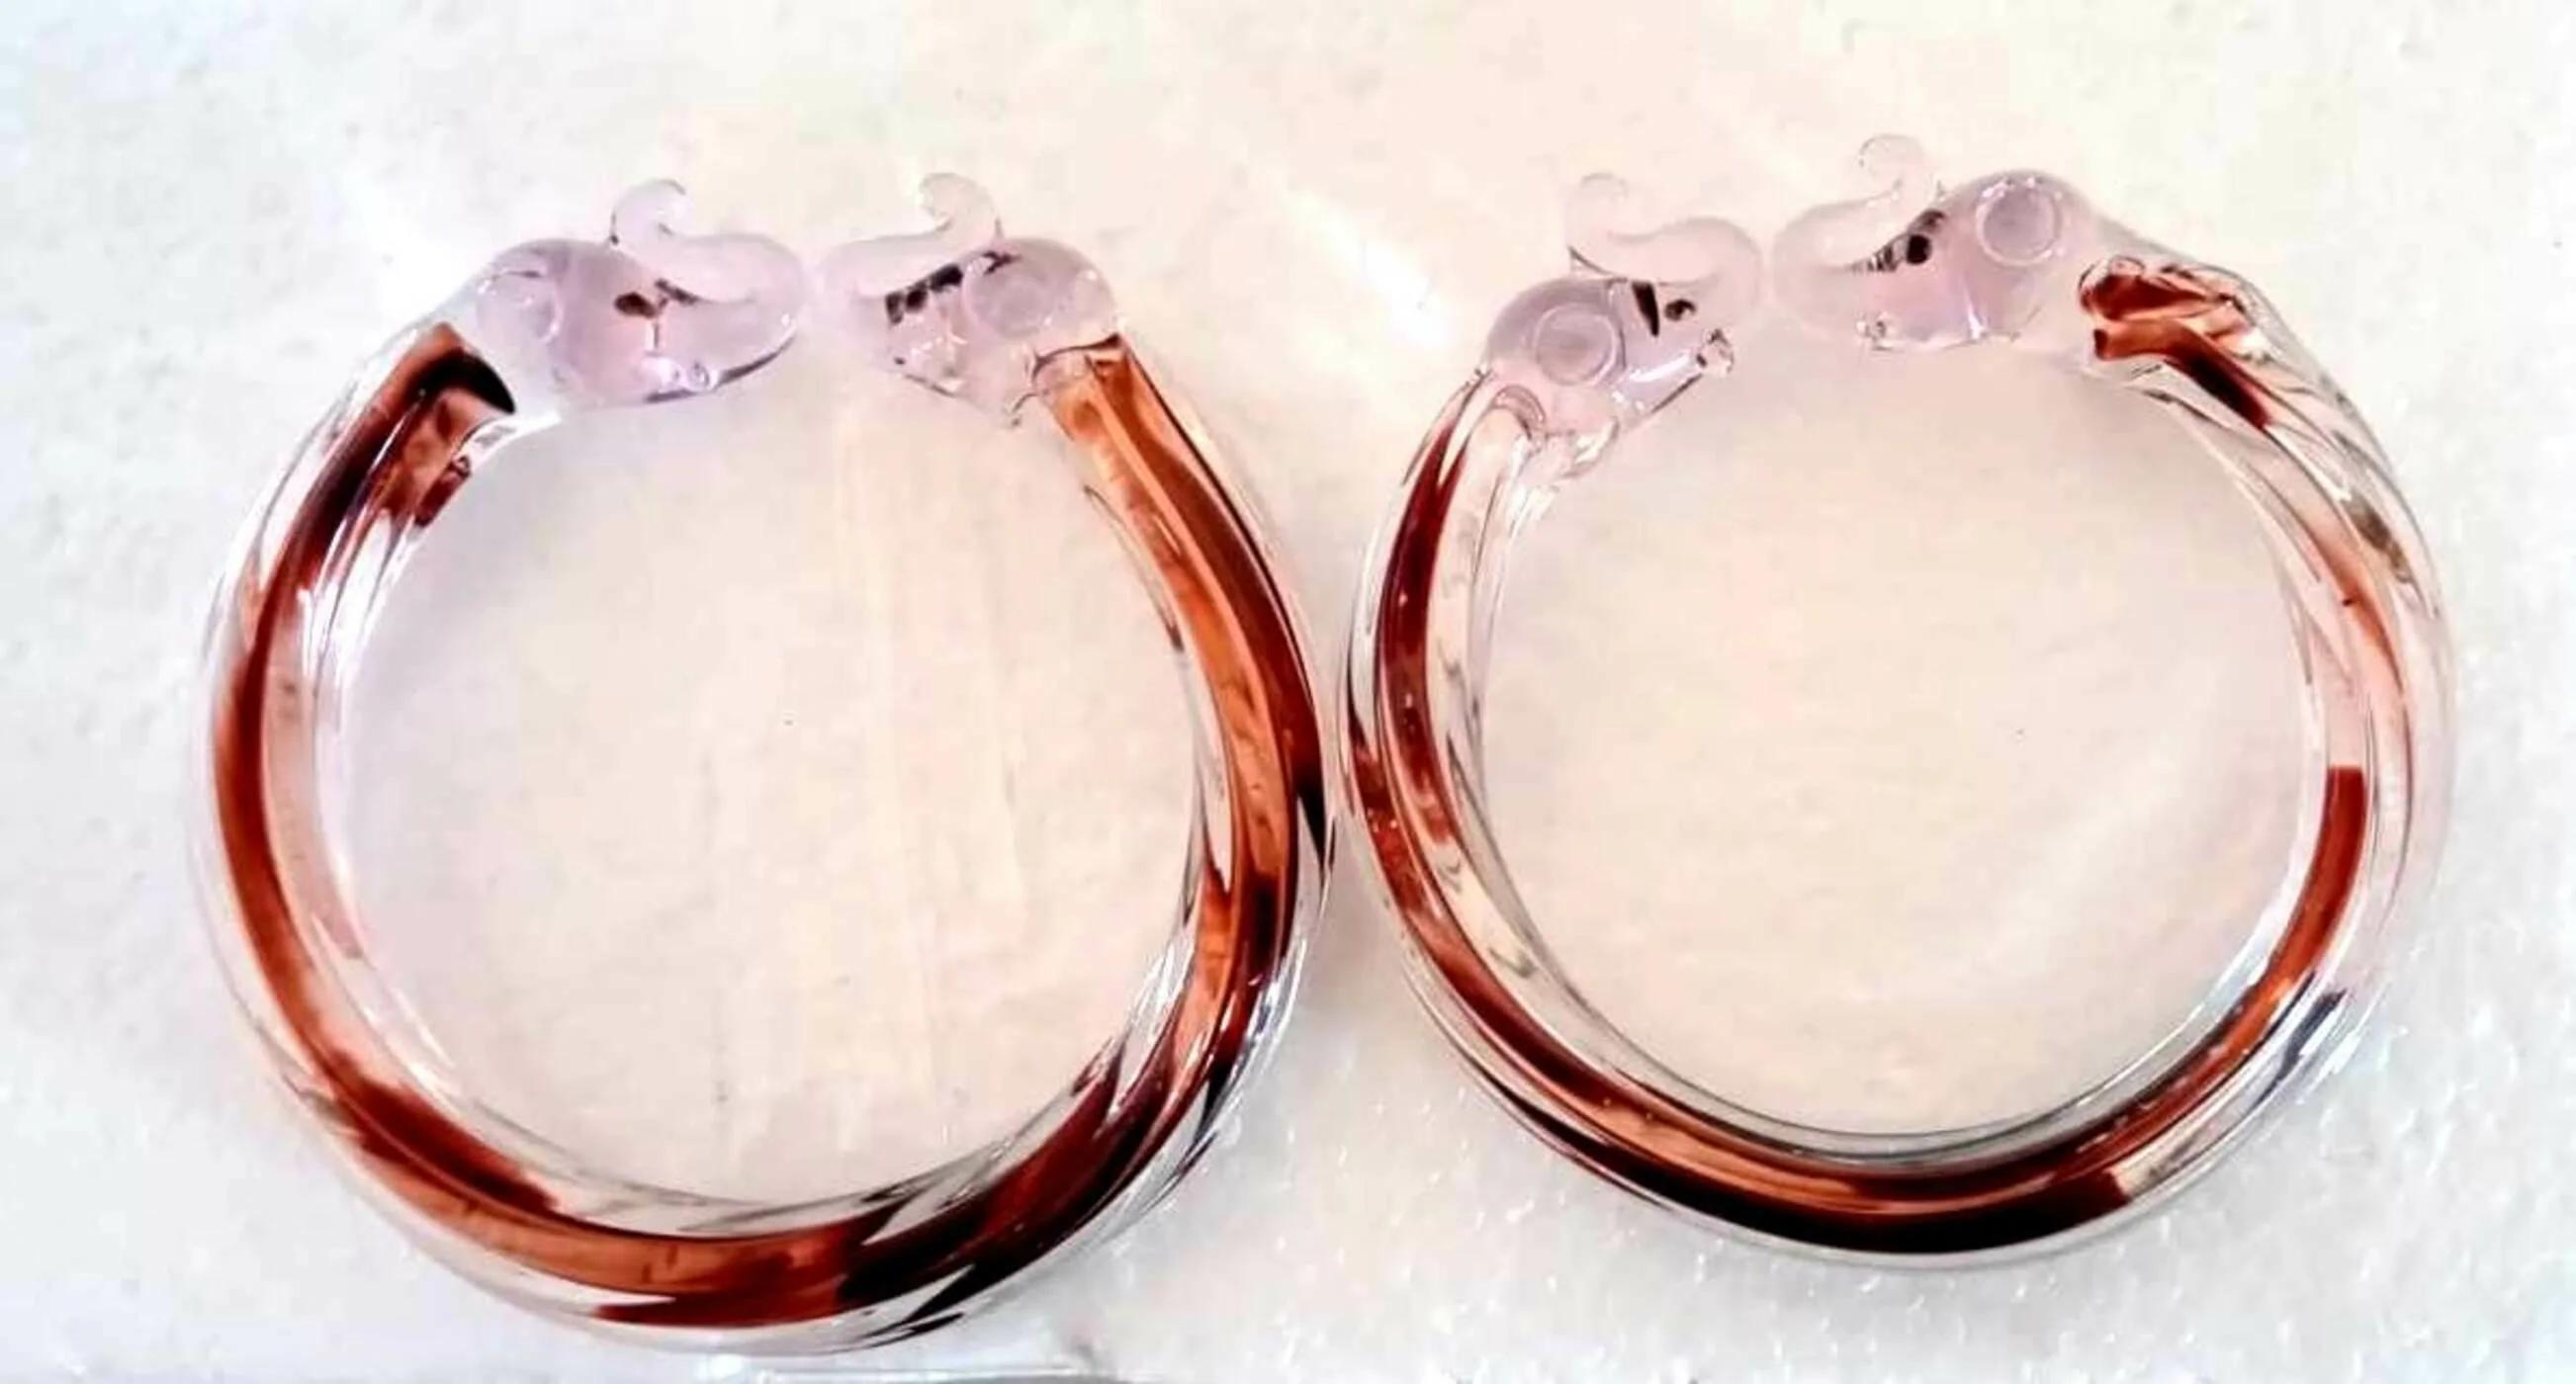
 HALLO Presents Twisted Elephant Design Beautiful glass kada set Women and Girls matching with your Sarees, Pack Of 2 Set
Type: Bracelets & Bangles
Brand: HALLO
Price: Rs. 399
 The product looks more beautiful, generous and attractive. Product weight is also light, so it is easy to carry. Colour of the product looks more appealing and elegant. You can wear this product at any festive, wedding, also on a regular basis and any other occasion and also team up with any outfit like saree, kurti, lehanga or any other ethnic wear . It gives fashionable and stylish look to your personality. It makes the personality bold of the wearer. You can be the one who look more graceful and advanced than others by wearing this product. It is advisable to store jewellery in a zip lock pouch (air tight pouch), keep away from water perfume and other chemicals and clean it with dry and soft cloth. Product colour may slightly vary due to photographic lighting sources or your monitor settings.
Features: Material:- Glass,Ocassion- Wedding, Anniversary, Ring Ceremony, Engagement, Mother`s Day, Teacher`s Day, Rakhshah Bandhan, Valentine`s Day, Karwa Chauth,Presentable,Sturdy
Included: 1 Pair of Bangles.